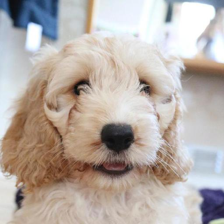
Label: animals